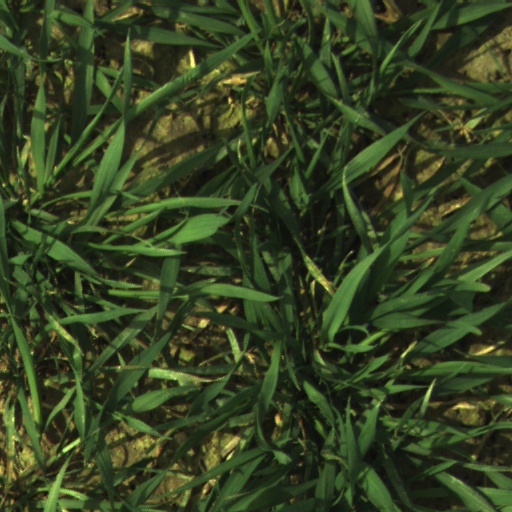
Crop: wheat